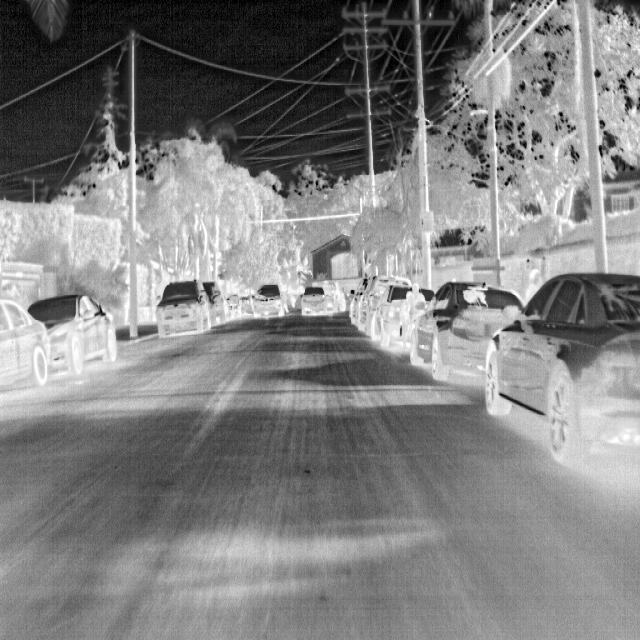
Detected objects:
label: person
label: person